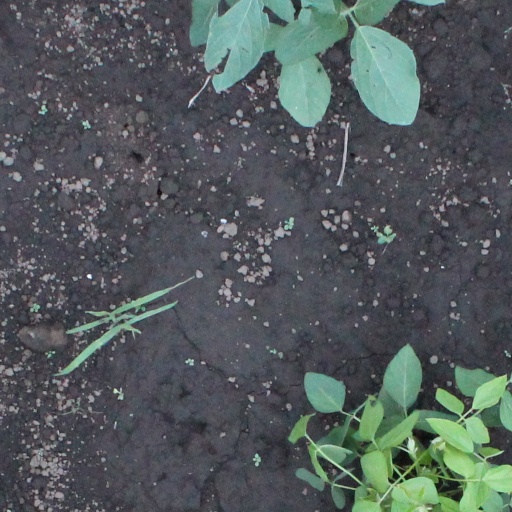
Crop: soybean